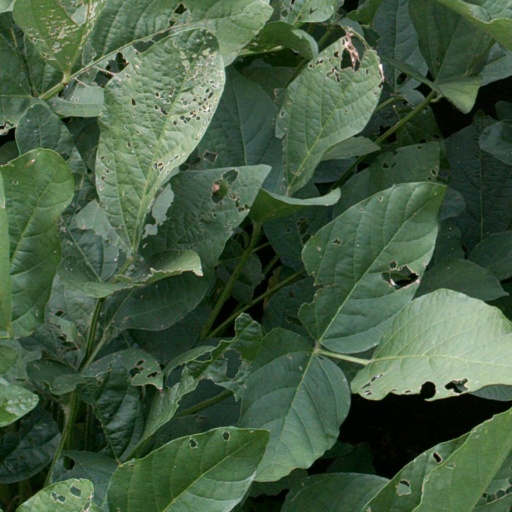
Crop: soybean